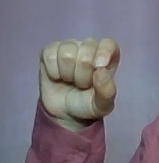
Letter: fa